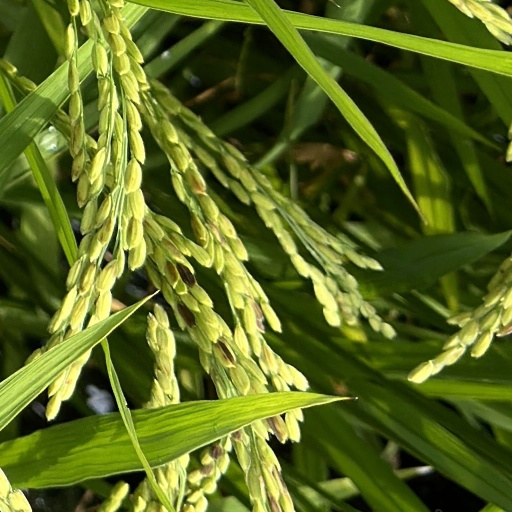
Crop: rice